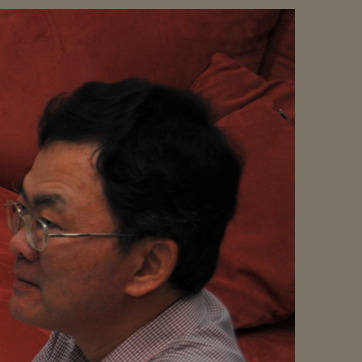
Material: hair